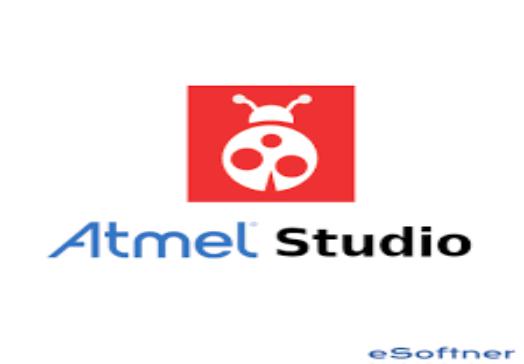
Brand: atamel
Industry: Medical